The Dead Pool

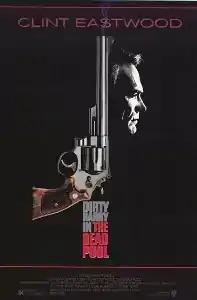
Theatrical release poster by Bill Gold

The Dead Pool is a 1988 American action-thriller film directed by Buddy Van Horn, written by Steve Sharon, and starring Clint Eastwood as Inspector "Dirty" Harry Callahan. It is the fifth and final film in the "Dirty Harry" film series and is set in San Francisco, California.